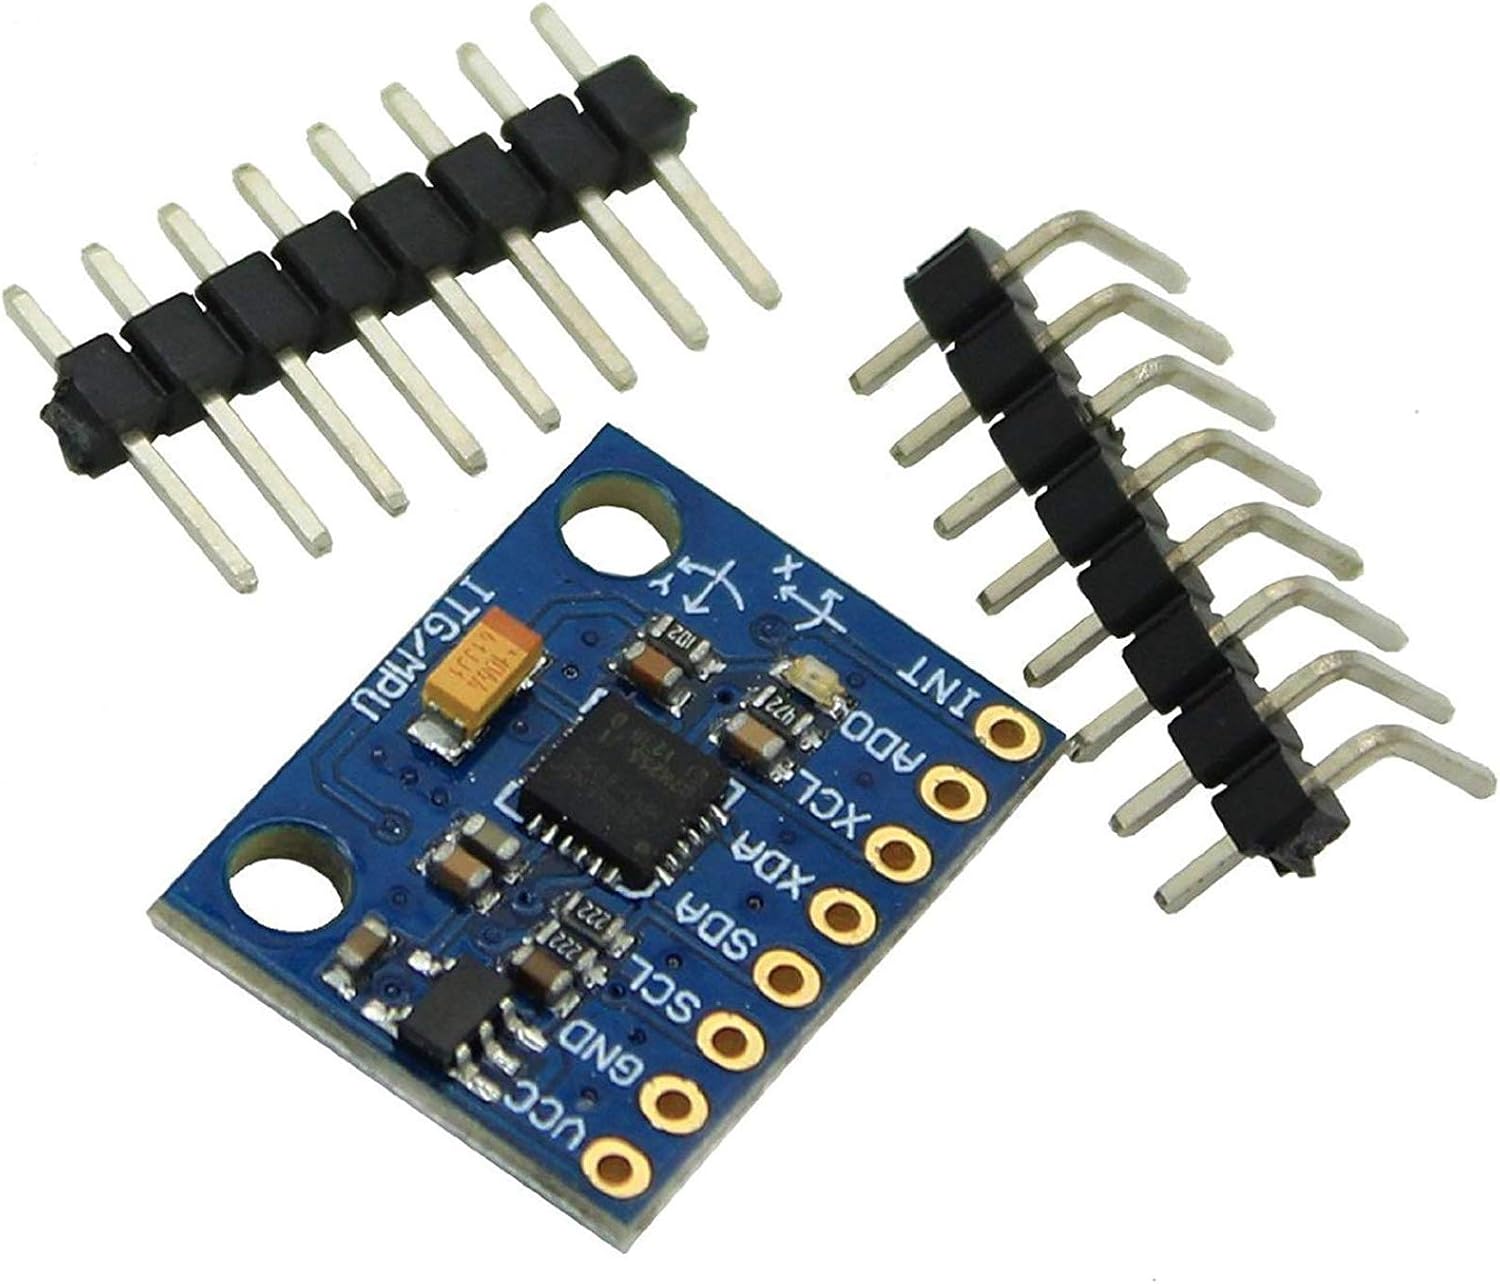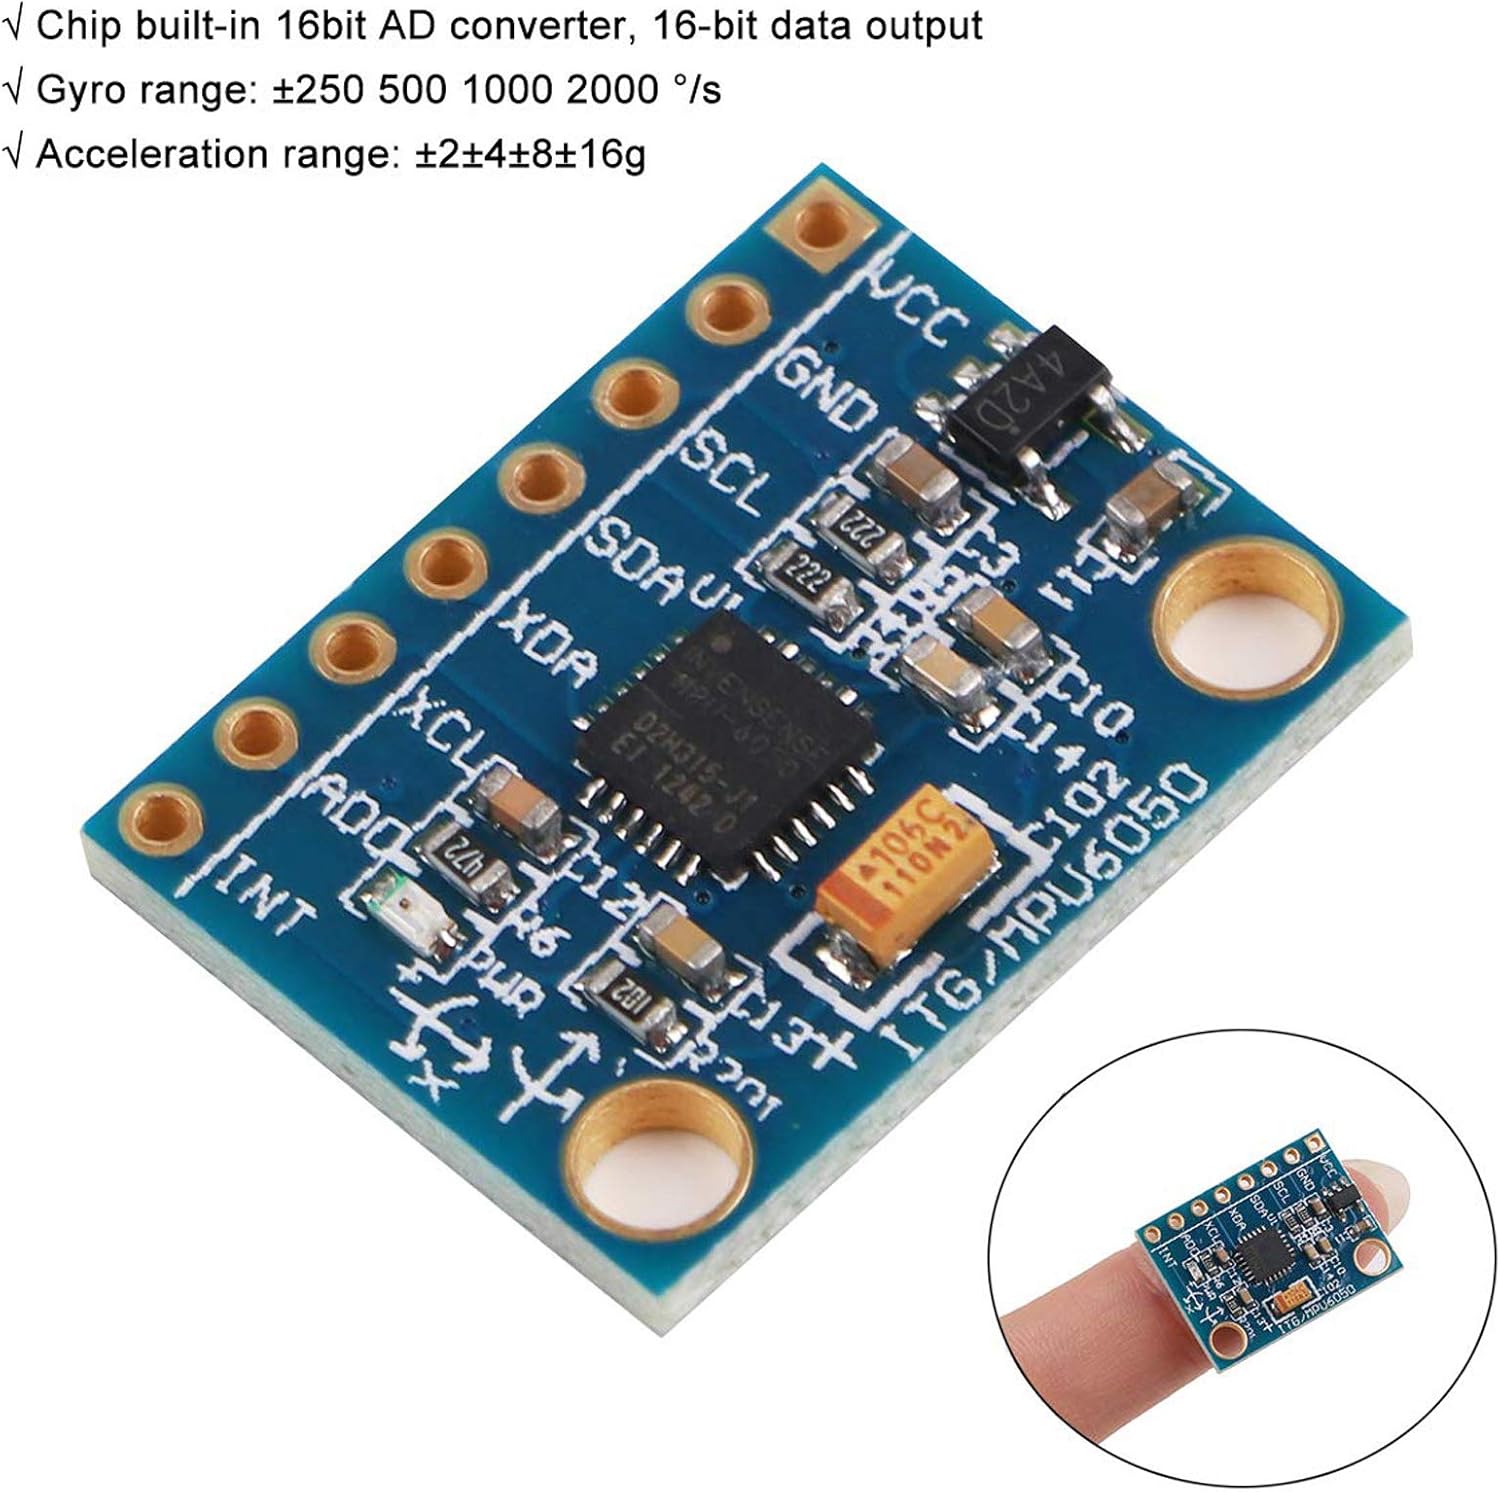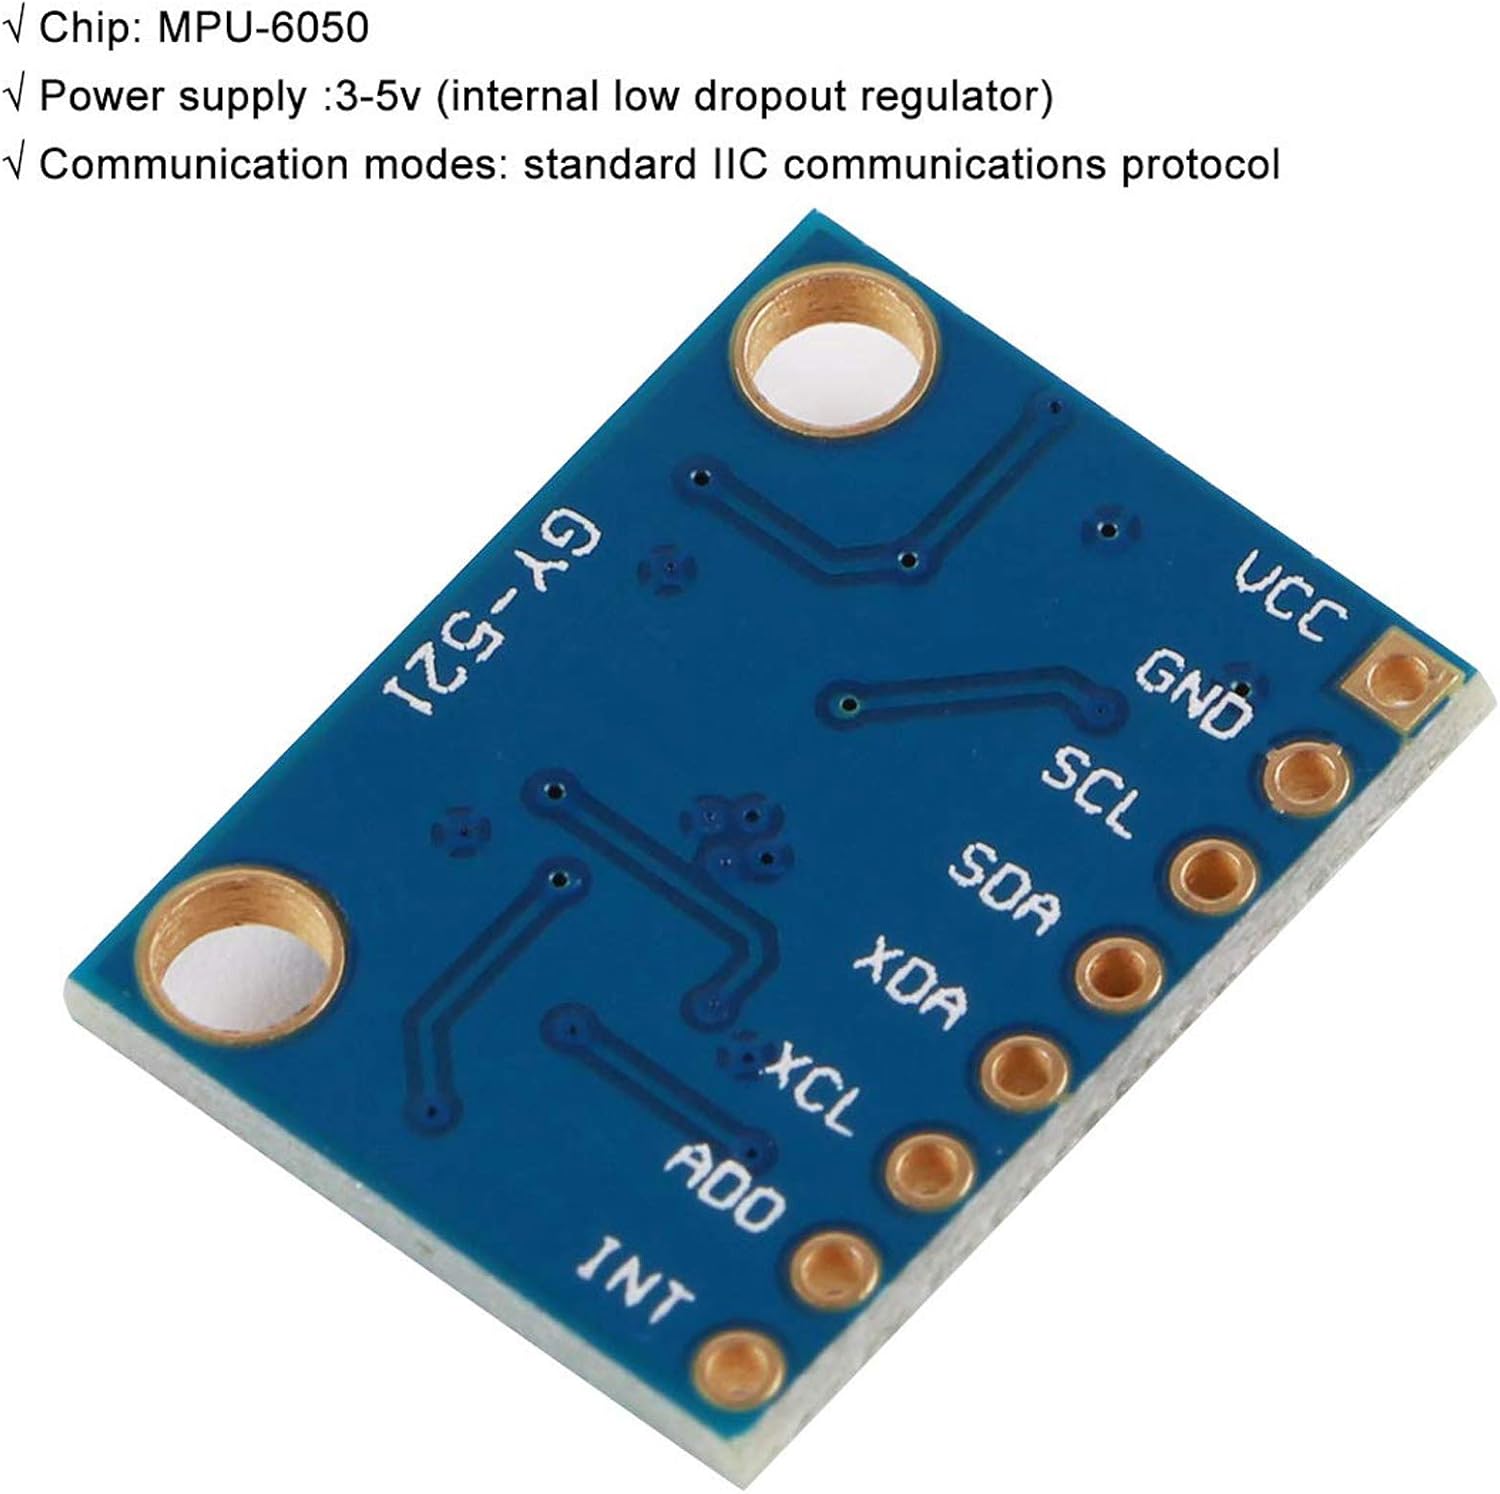
Gy-521 MPU-6050 MPU6050 Module 3 Axis Analog Gyro Sensors+ 3 Axis Accelerometer Module
Category: Computers
Name: MPU-6050 modules (three-axis gyroscope + three-axis accelerometer) Use the chip: MPU-6050 Power supply: 3-5v (internal low dropout regulator) Communication modes: standard IIC communications protocol Chip built-in 16bit AD converter, 16-bit data output Gyroscope range: ± 250 500 1000 2000 ° / s Acceleration range: ± 2 ± 4 ± 8 ± 16g Immersion Gold PCB machine welding process to ensure quality Pin pitch 2.54mm
Features: Power supply :3-5v (internal low dropout regulator) | Communication modes: standard IIC communications protocol | Chip built-in 16bit AD converter, 16-bit data output | Gyroscope range: ± 250 500 1000 2000 ° / s